Evanna Lynch

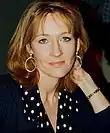
J. K. Rowling, the author of the "Harry Potter" series, which was Lynch's favourite book series and the only thing that could distract her from her eating disorder. Lynch played Luna Lovegood in the films.

Evanna Patricia Lynch was born on 16 August 1991 to Marguerite and Donal Lynch and was raised in Termonfeckin, County Louth, on the east coast of Ireland. She has two older sisters and a younger brother. Her maternal uncle is Declan Kiberd, a scholar of Irish literature who is a professor at the University of Notre Dame. Lynch was raised a Catholic.